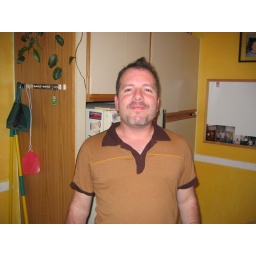
Del Ray Cross in his yellow kitchen